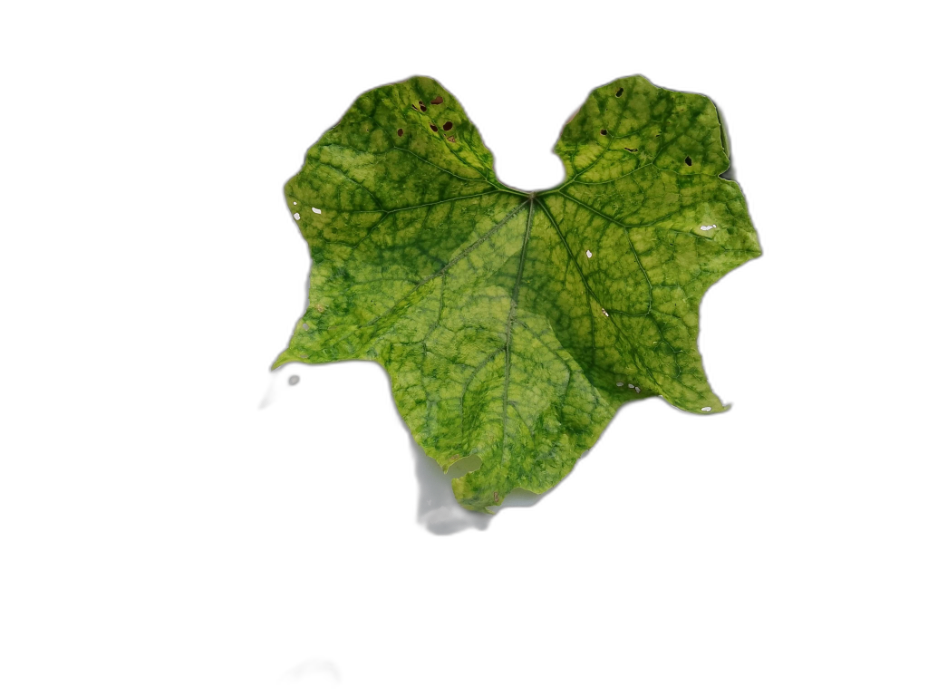
Crop: Zucchini
Label: Downy_Mildew